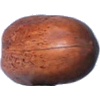
Label: nut_pecan